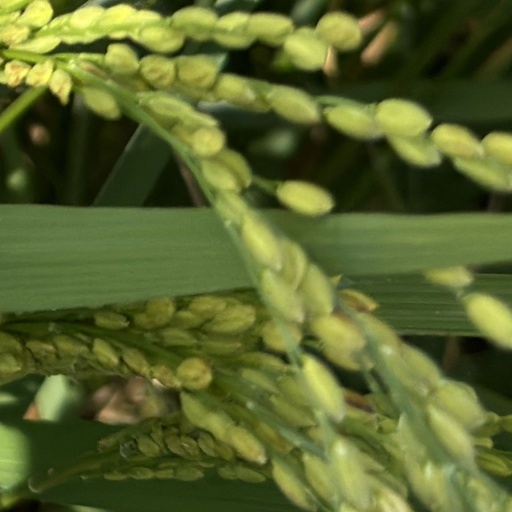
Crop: rice